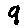
Label: 9